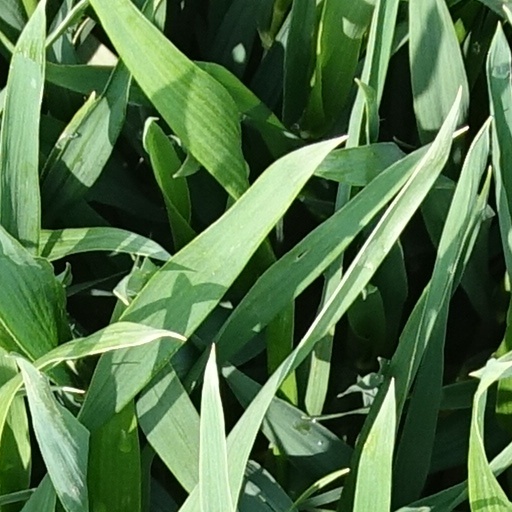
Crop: wheat